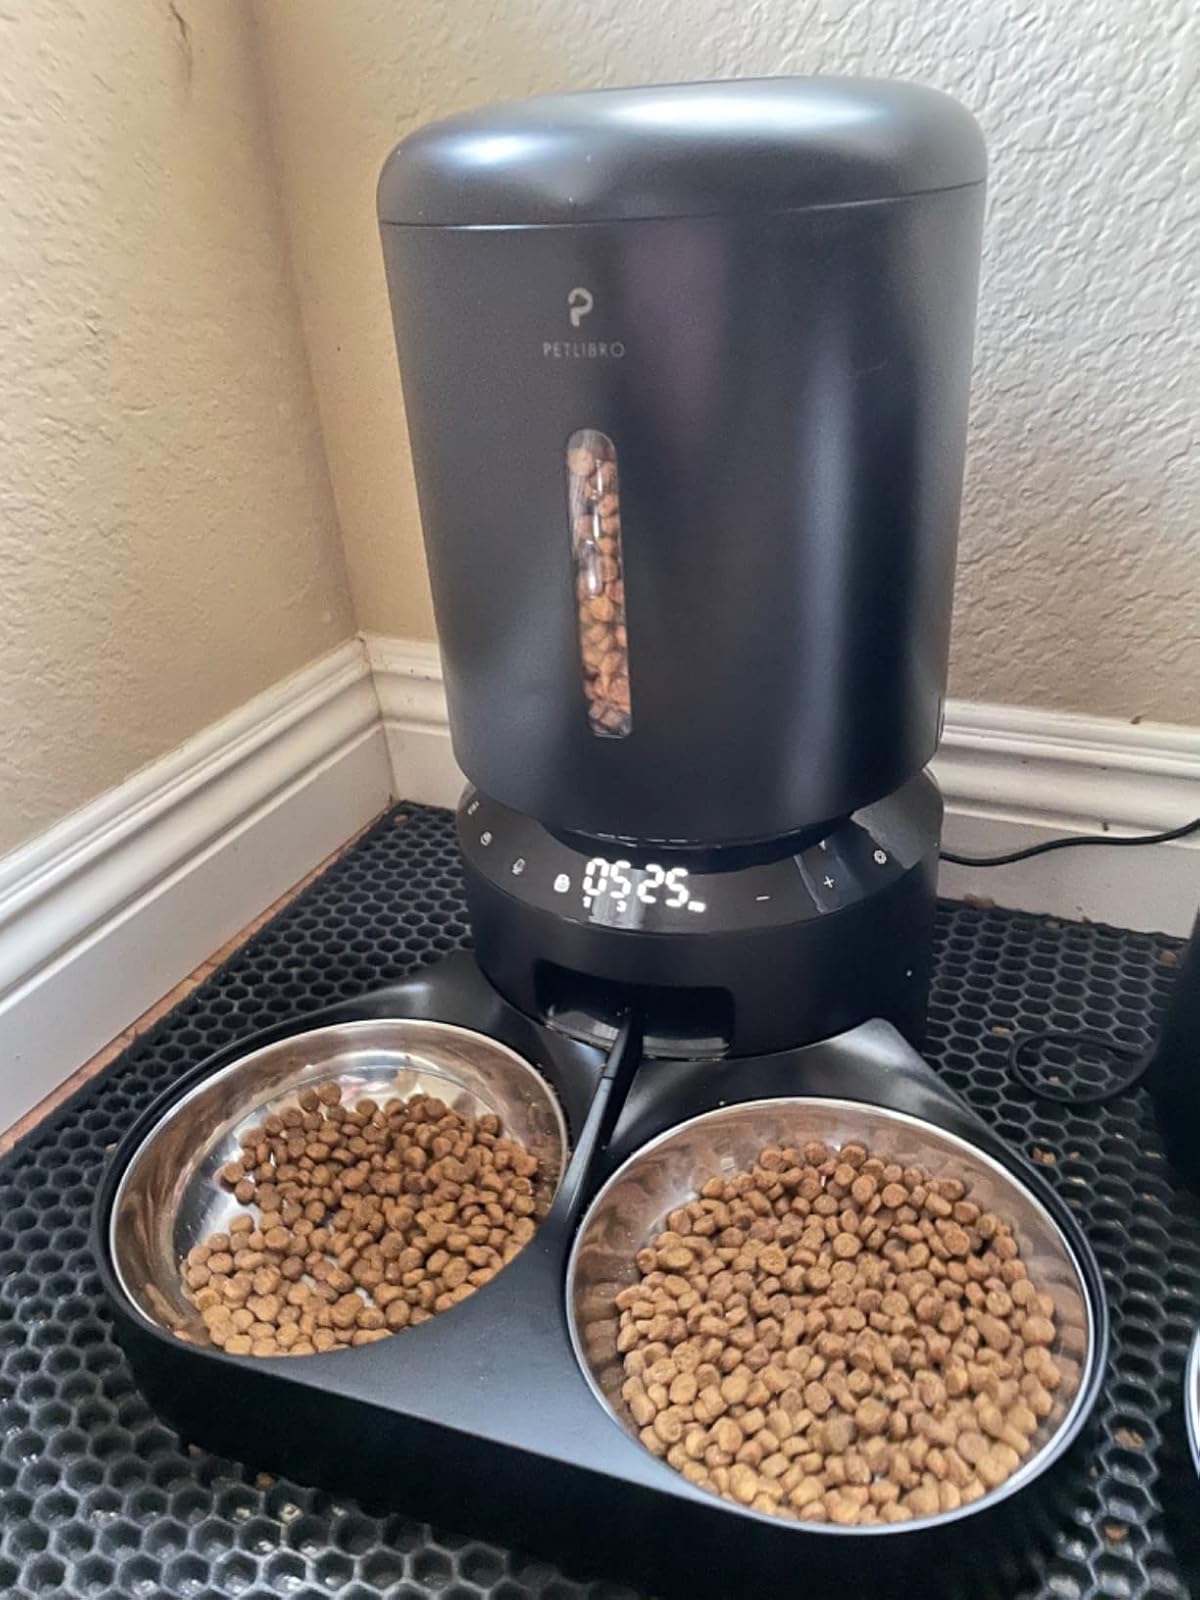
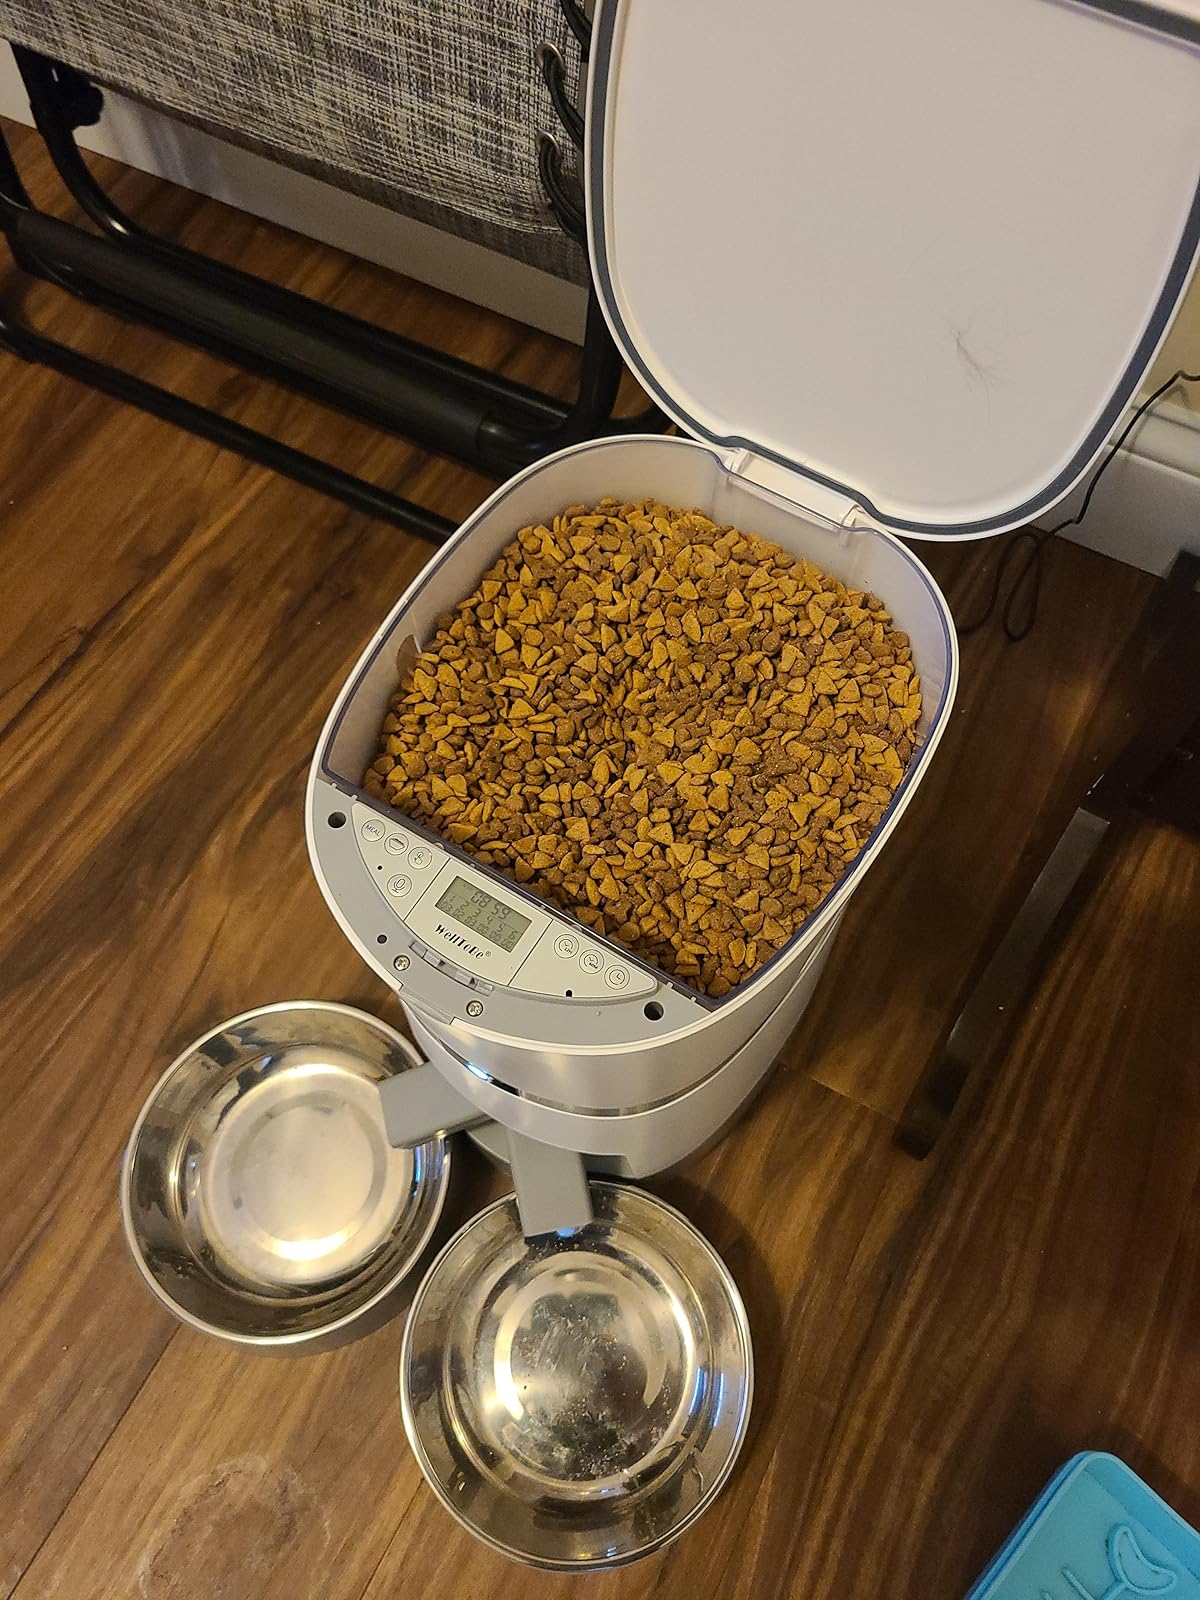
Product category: items_feeder
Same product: no